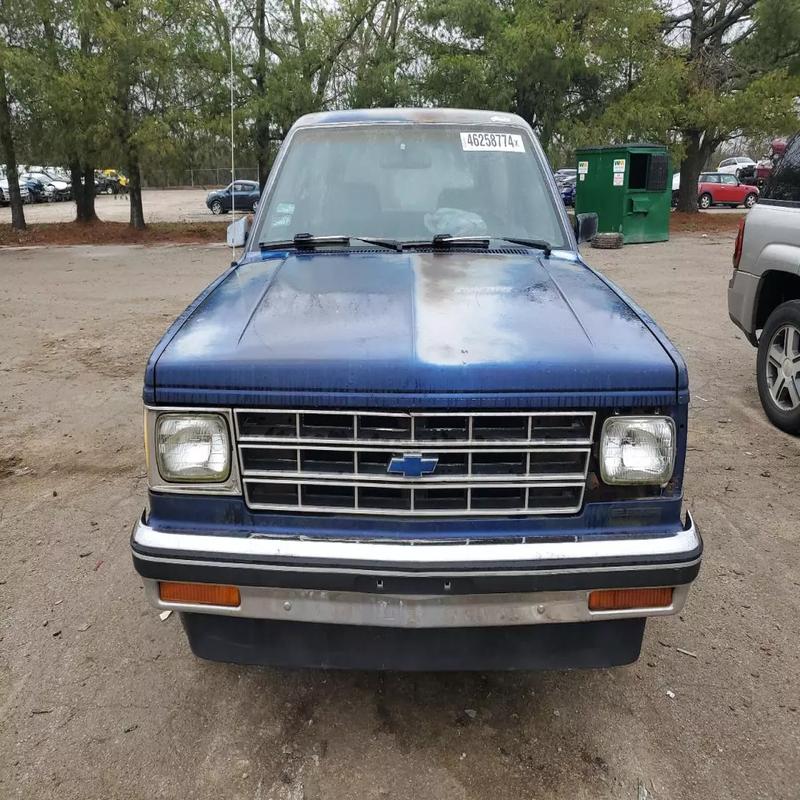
Aucun dommage détecté.
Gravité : aucun